Rajesh Mapuskar

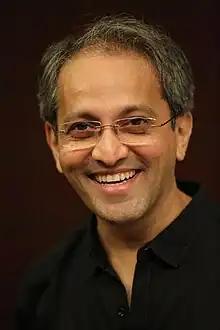

Rajesh Mapuskar is an Indian film writer, director and producer. He got involved in the world of films at a very young age, as his family owned a cinema hall. He made his writing and directional debut with Ferrari Ki Sawaari (2012). Later, he wrote and directed the acclaimed Marathi language film "Ventilator" (2016), which won him several accolades, including the National Film Award for Best Director.